Cathedral Basilica of Our Lady of Seven Sorrows, Navrongo

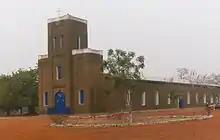
Navrongo Cathedral outside

The Cathedral Basilica of Our Lady of Seven Sorrows is a Roman Catholic cathedral and basilica dedicated to the Blessed Virgin Mary located in Navrongo, Upper East Region, Ghana. The basilica is the seat of the Diocese of Navrongo–Bolgatanga. The church was dedicated on May 17, 2006. The church has existed for many years and counts as one of the oldest churches in Ghana.